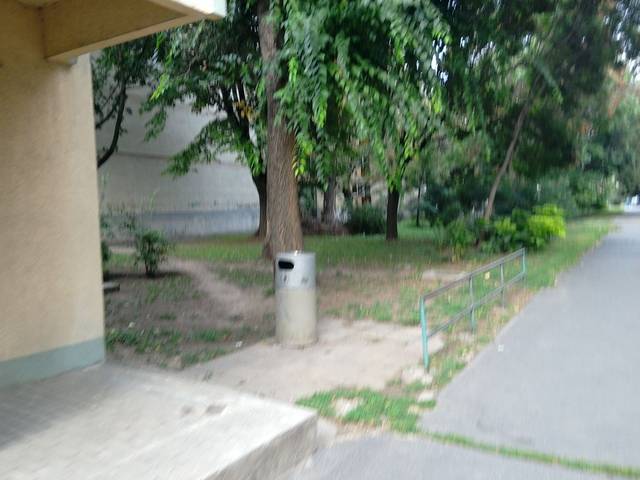
Region: Hungary
Coordinates: 47.54, 21.618